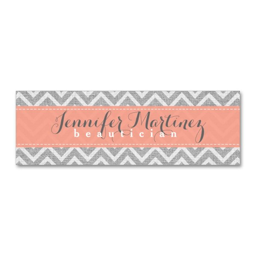
person and double - sided mini business cards .